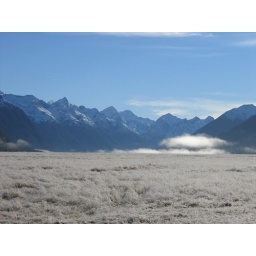
The grass is covered in frost, hence the white ground.